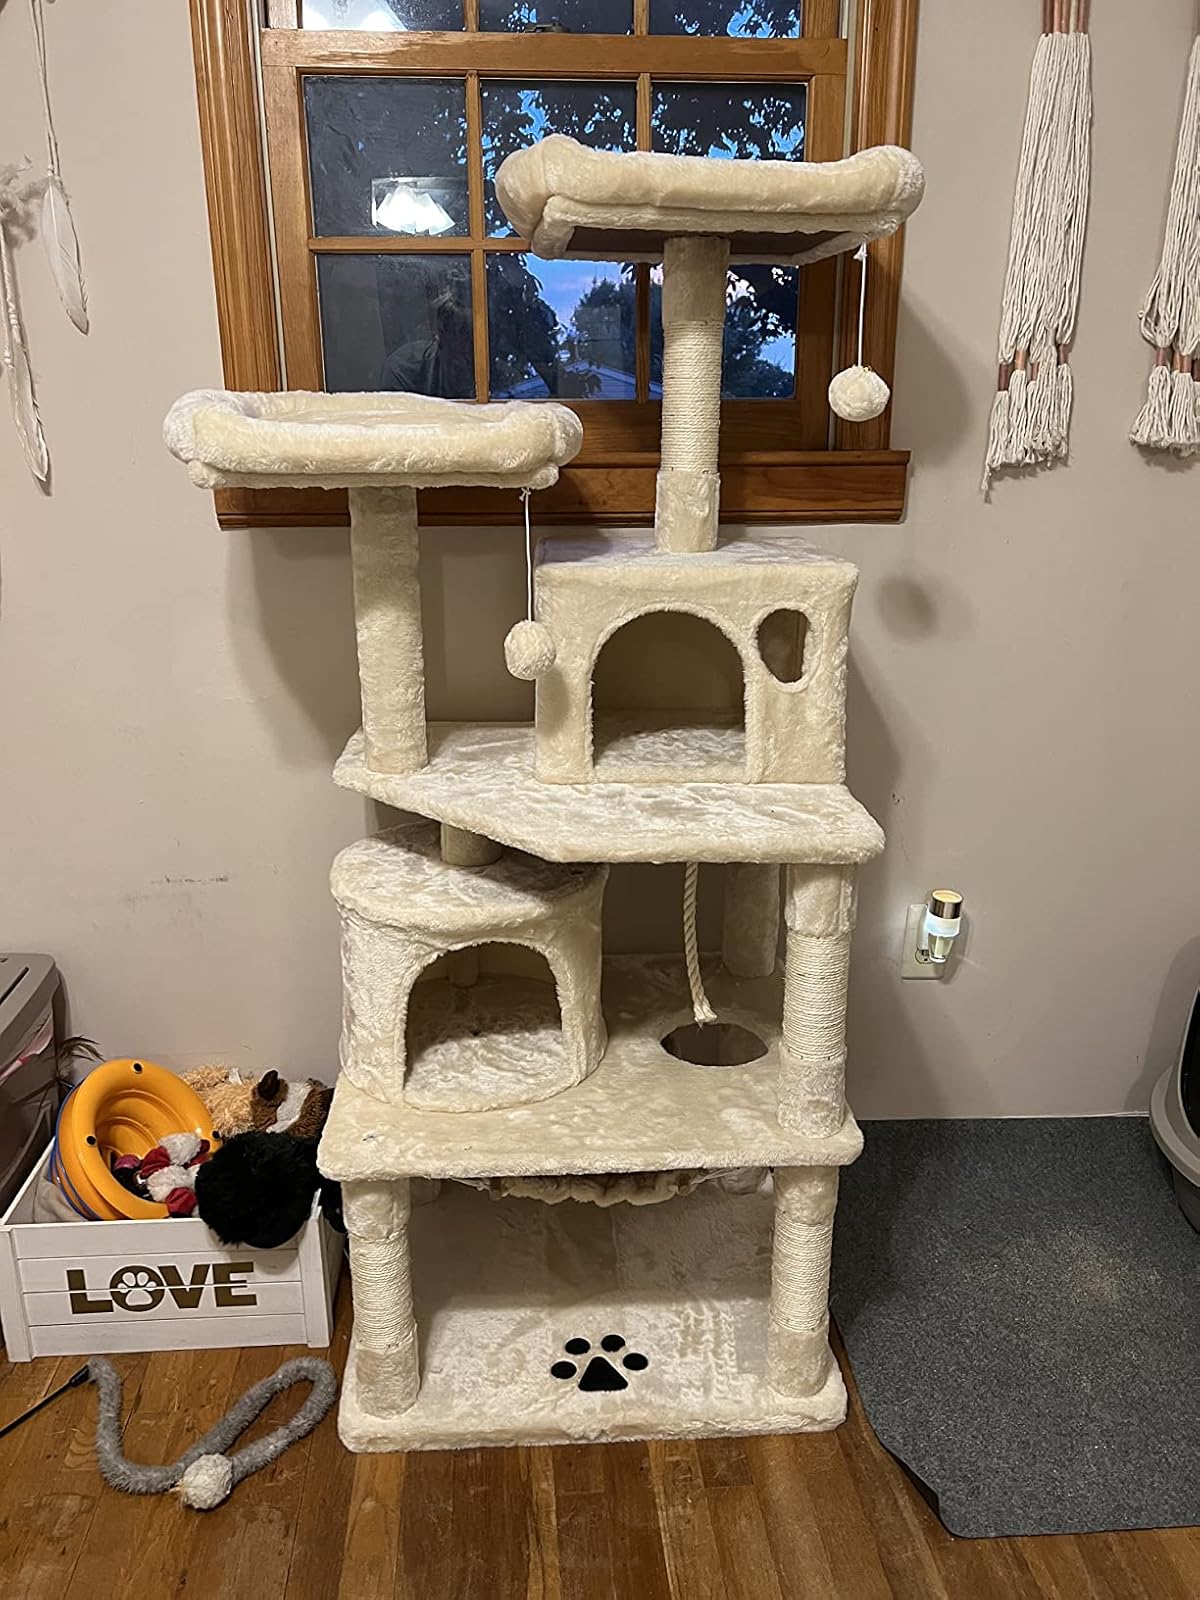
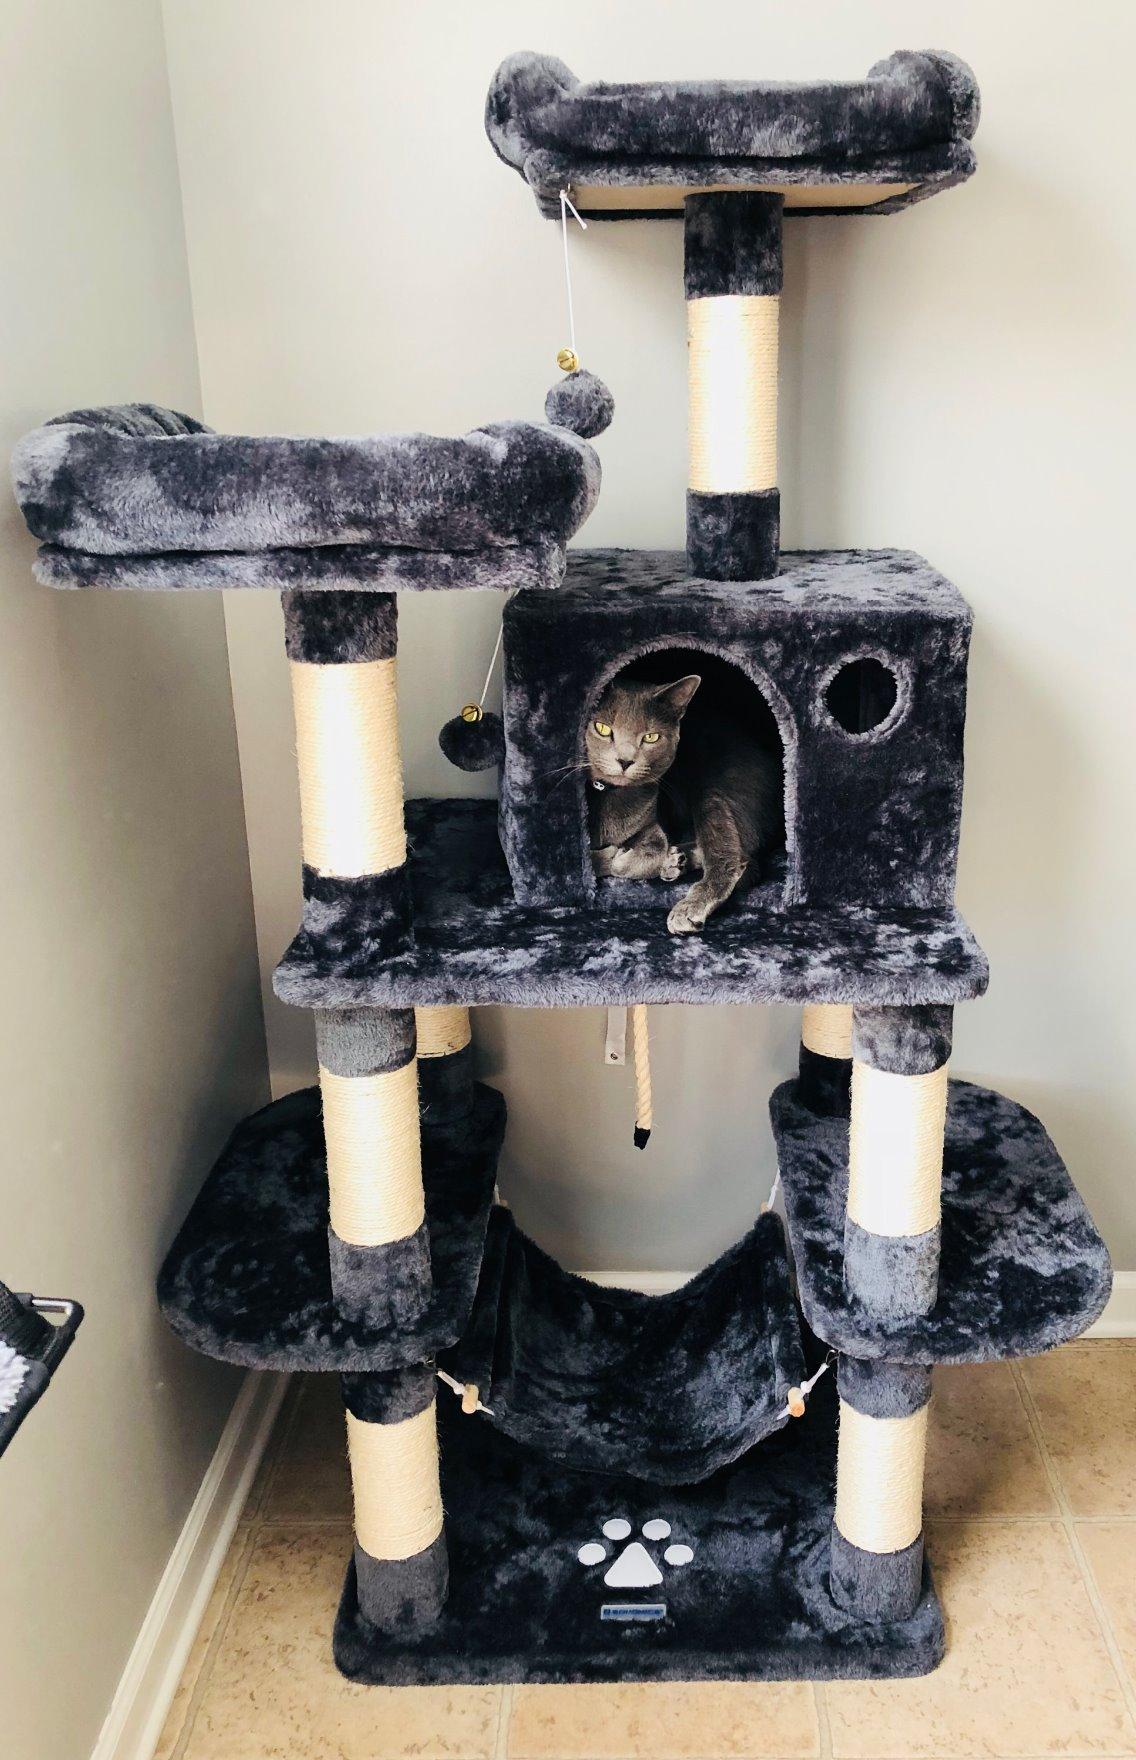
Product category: items_cat tree
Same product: no